Tipton phase

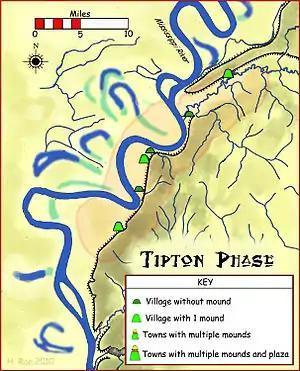
The Tipton phase and some of its associated sites

The Tipton phase is an archaeological phase in southwestern Tennessee of the Late Mississippian culture. Other contemporaneous groups in the area include the Parkin phase, Walls phase, Menard phase, and the Nodena phase. The Tipton phase is the last prehistoric people to inhabit the area before the arrival of Europeans. It is located directly across the Mississippi River from the people of the Nodena phase and directly north of the Walls phase. During the early 1540s the Hernando de Soto Expedition passed through the area, stopping at many villages in the area. The phase itself is named for Tipton County, Tennessee.